Itsukushima

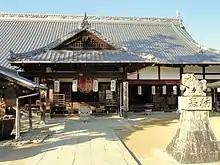
Daiganji Temple in Miyajima

The shamoji, a style of wooden paddle used to serve cooked rice without impairing the taste, is said to have been invented by a monk who lived on the island. The shamoji is a popular souvenir, and there are some outsized examples around the shopping district.